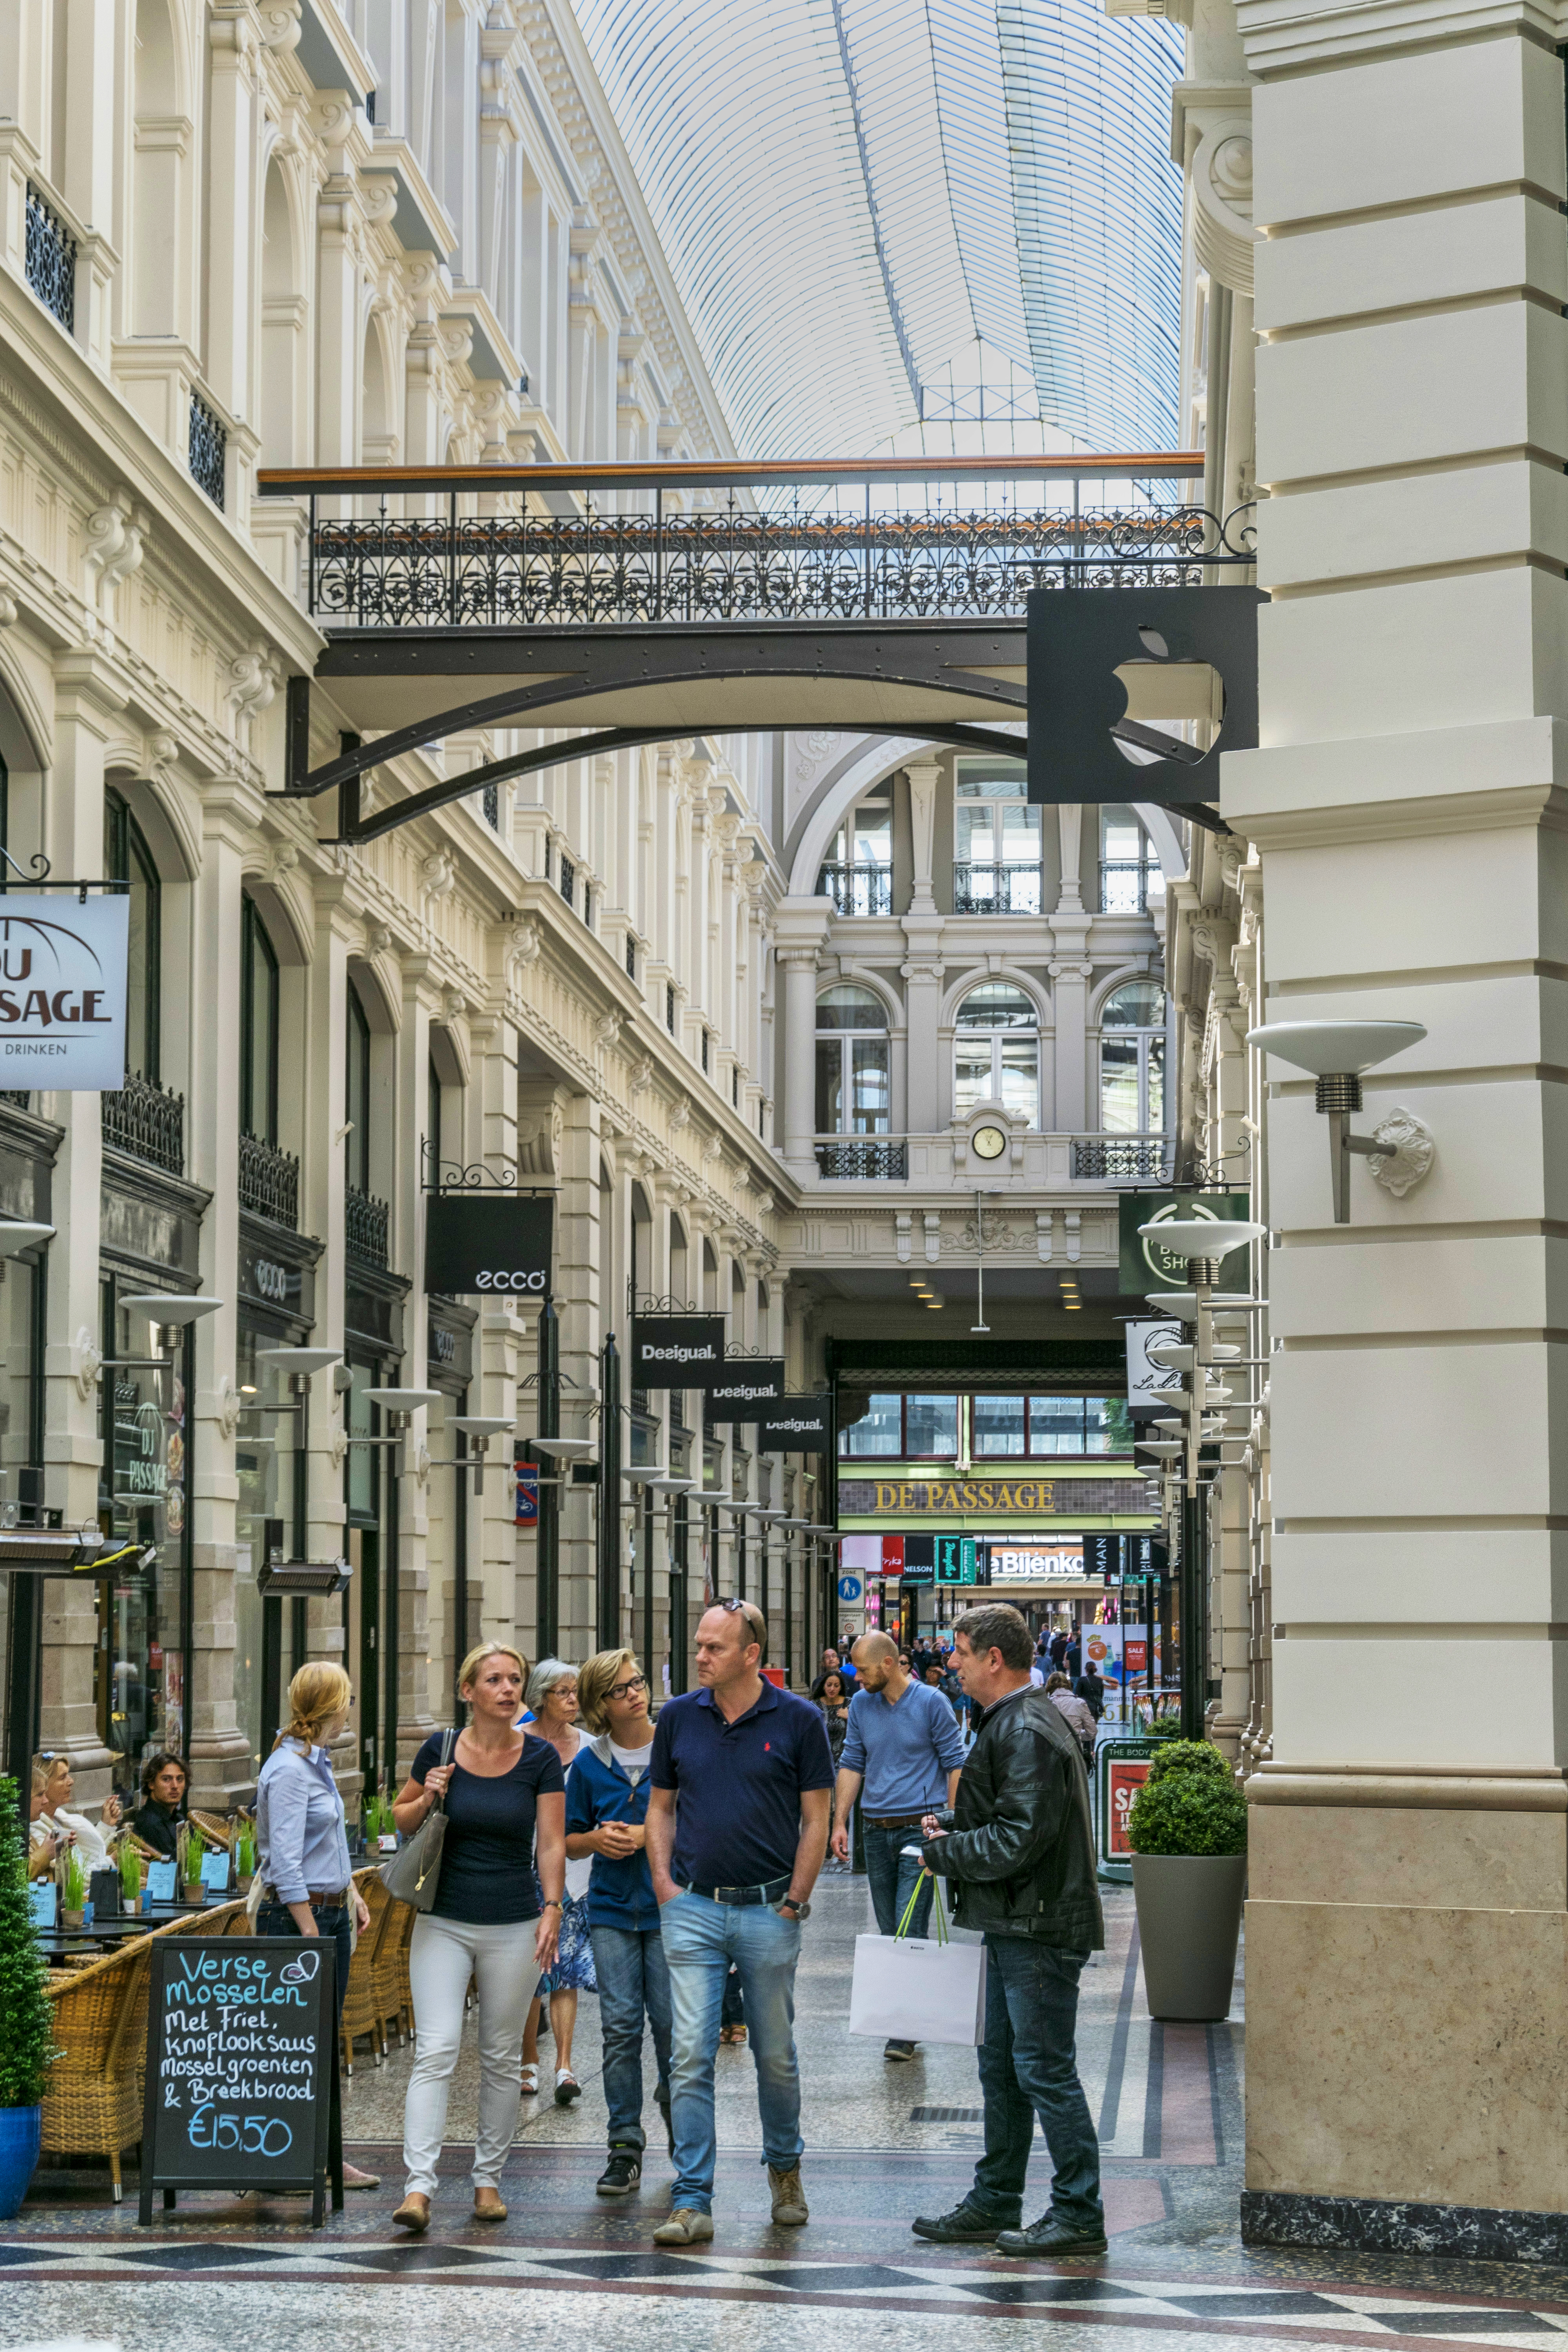
pedestrian, architecture, people, road, street, town, city, photo, downtown, travel, shop, facade, nikon, shopping, tourism, holland, nederland, denhaag, netherlands, infrastructure, dutch, outdoorphotography, picture, photograph, passage, fotos, foto, urbanphotography, paulvandevelde, pdvandevelde, padagudaloma, dordrecht, nederlandinfotos, urbanfotografie, pvdvfotografie, pdvandeveldedordrecht, nederlandsefotografie, dutchphotogaraphy, totallydutch, fotografienederland, hollandsefotografie, fotografieholland, shoppingcentre, neighbourhood, urban area